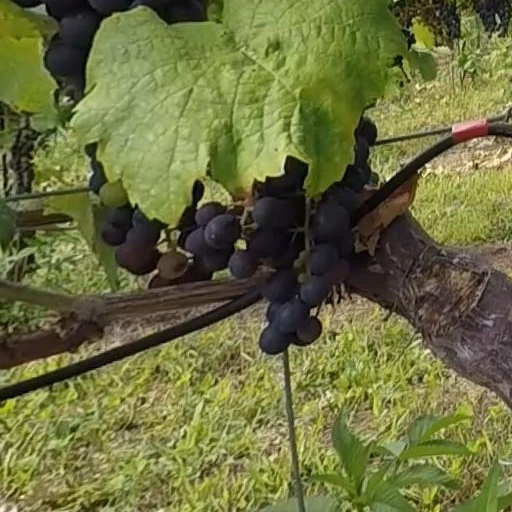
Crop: grape